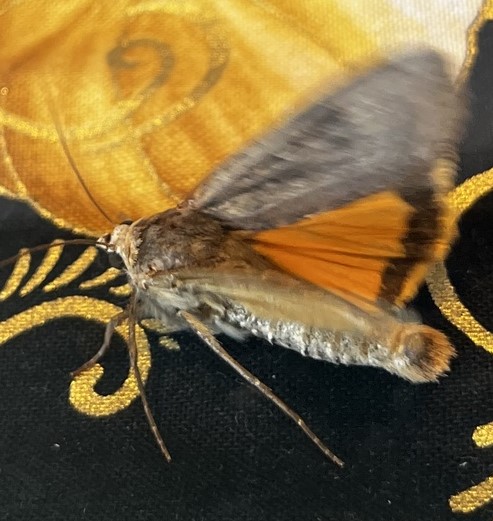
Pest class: cutworms